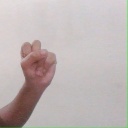
अक्षर: स